Chihuahua (state)

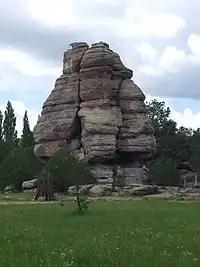
Cumbres de Majalca National Park is found in the transition zone from humid subtropical climate to semiarid climate where Pinus ponderosa can be found.

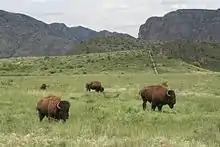
American bison ("Bison bison") near Chihuahua City.

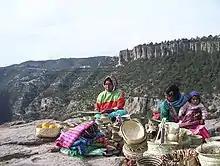
Tarahumara women selling artisanal goods.

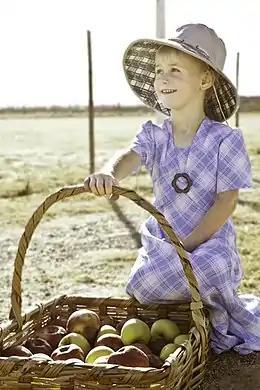
Plautdietsch-speaking Mennonite girl in Cuauhtémoc, Chihuahua.

The state has a great diversity due to the large number of microclimates found and dramatic varying terrain. The flora throughout the Sierra Madre Occidental mountain range varies with elevation. Pine ("Pinus") and oak ("Quercus") species are usually found at an elevation of 2,000 m (6,560 ft) above sea level. The most common species of flora found in the mountains are: "Pinus", "Quercus", "Abies", "Ficus", "Vachellia", Ipomoea, "Acacia", "Lysiloma", "Bursera", "Vitex", "Tabebuia", "Sideroxylon", "Cordia", "Fouquieria", "Pithecellobium". The state is home to one of the largest variation species of the genus "Pinus" in the world. The lower elevations have a steppe vegetation with a variety of grasses and small bushes. Several species of "Juniperus" dot the steppe and the transition zone.